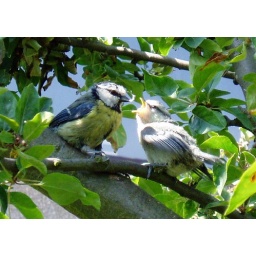
Bluetit and Baby closeup in our crab apple tree in the garden! Caught them just at the right moment!